Russian submarine Losharik

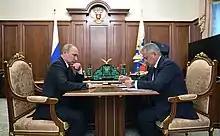
Defense Minister Sergey Shoygu reporting to Vladimir Putin on the fire

The fire broke out at around 8:30 p.m. MT, reportedly at the depth of , and was extinguished by the crew. Fishermen in Ura Bay reported that they saw a submarine surface rapidly at around 9:30 p.m. and meet a navy ship and two tugs. "Losharik" was later towed to the Russian Northern Fleet base at Severomorsk where five survivors were hospitalised with smoke poisoning and concussions. One civilian was present aboard the vessel at the time of the accident and survived after being moved to a less-affected part of the submarine.